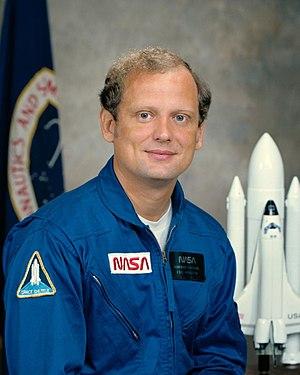
Norman Earl Thagard dit Norm Thagard est un astronaute américain né le 3 juillet 1943. Il est sélectionné par la NASA en 1978 dans le corps des astronautes. Il participe à 5 missions à bord de la navette spatiale américaine et de la station Mir en tant que spécialiste de mission et séjourne 140 jours dans l'espace.